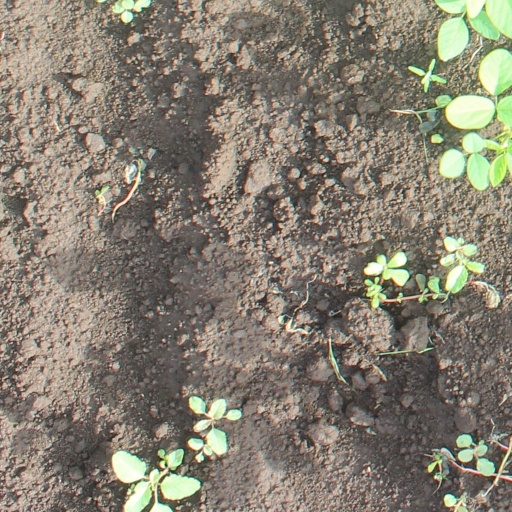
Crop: soybean